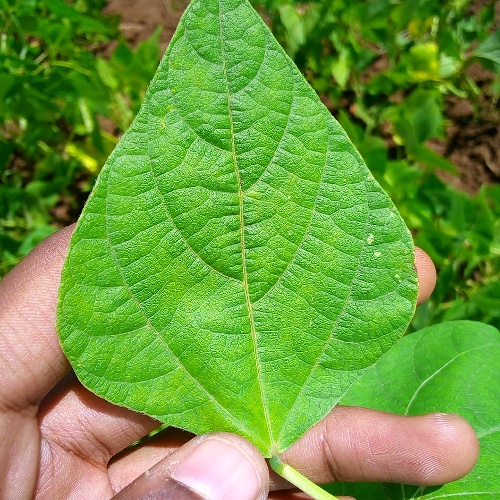
Leaf condition: healthy